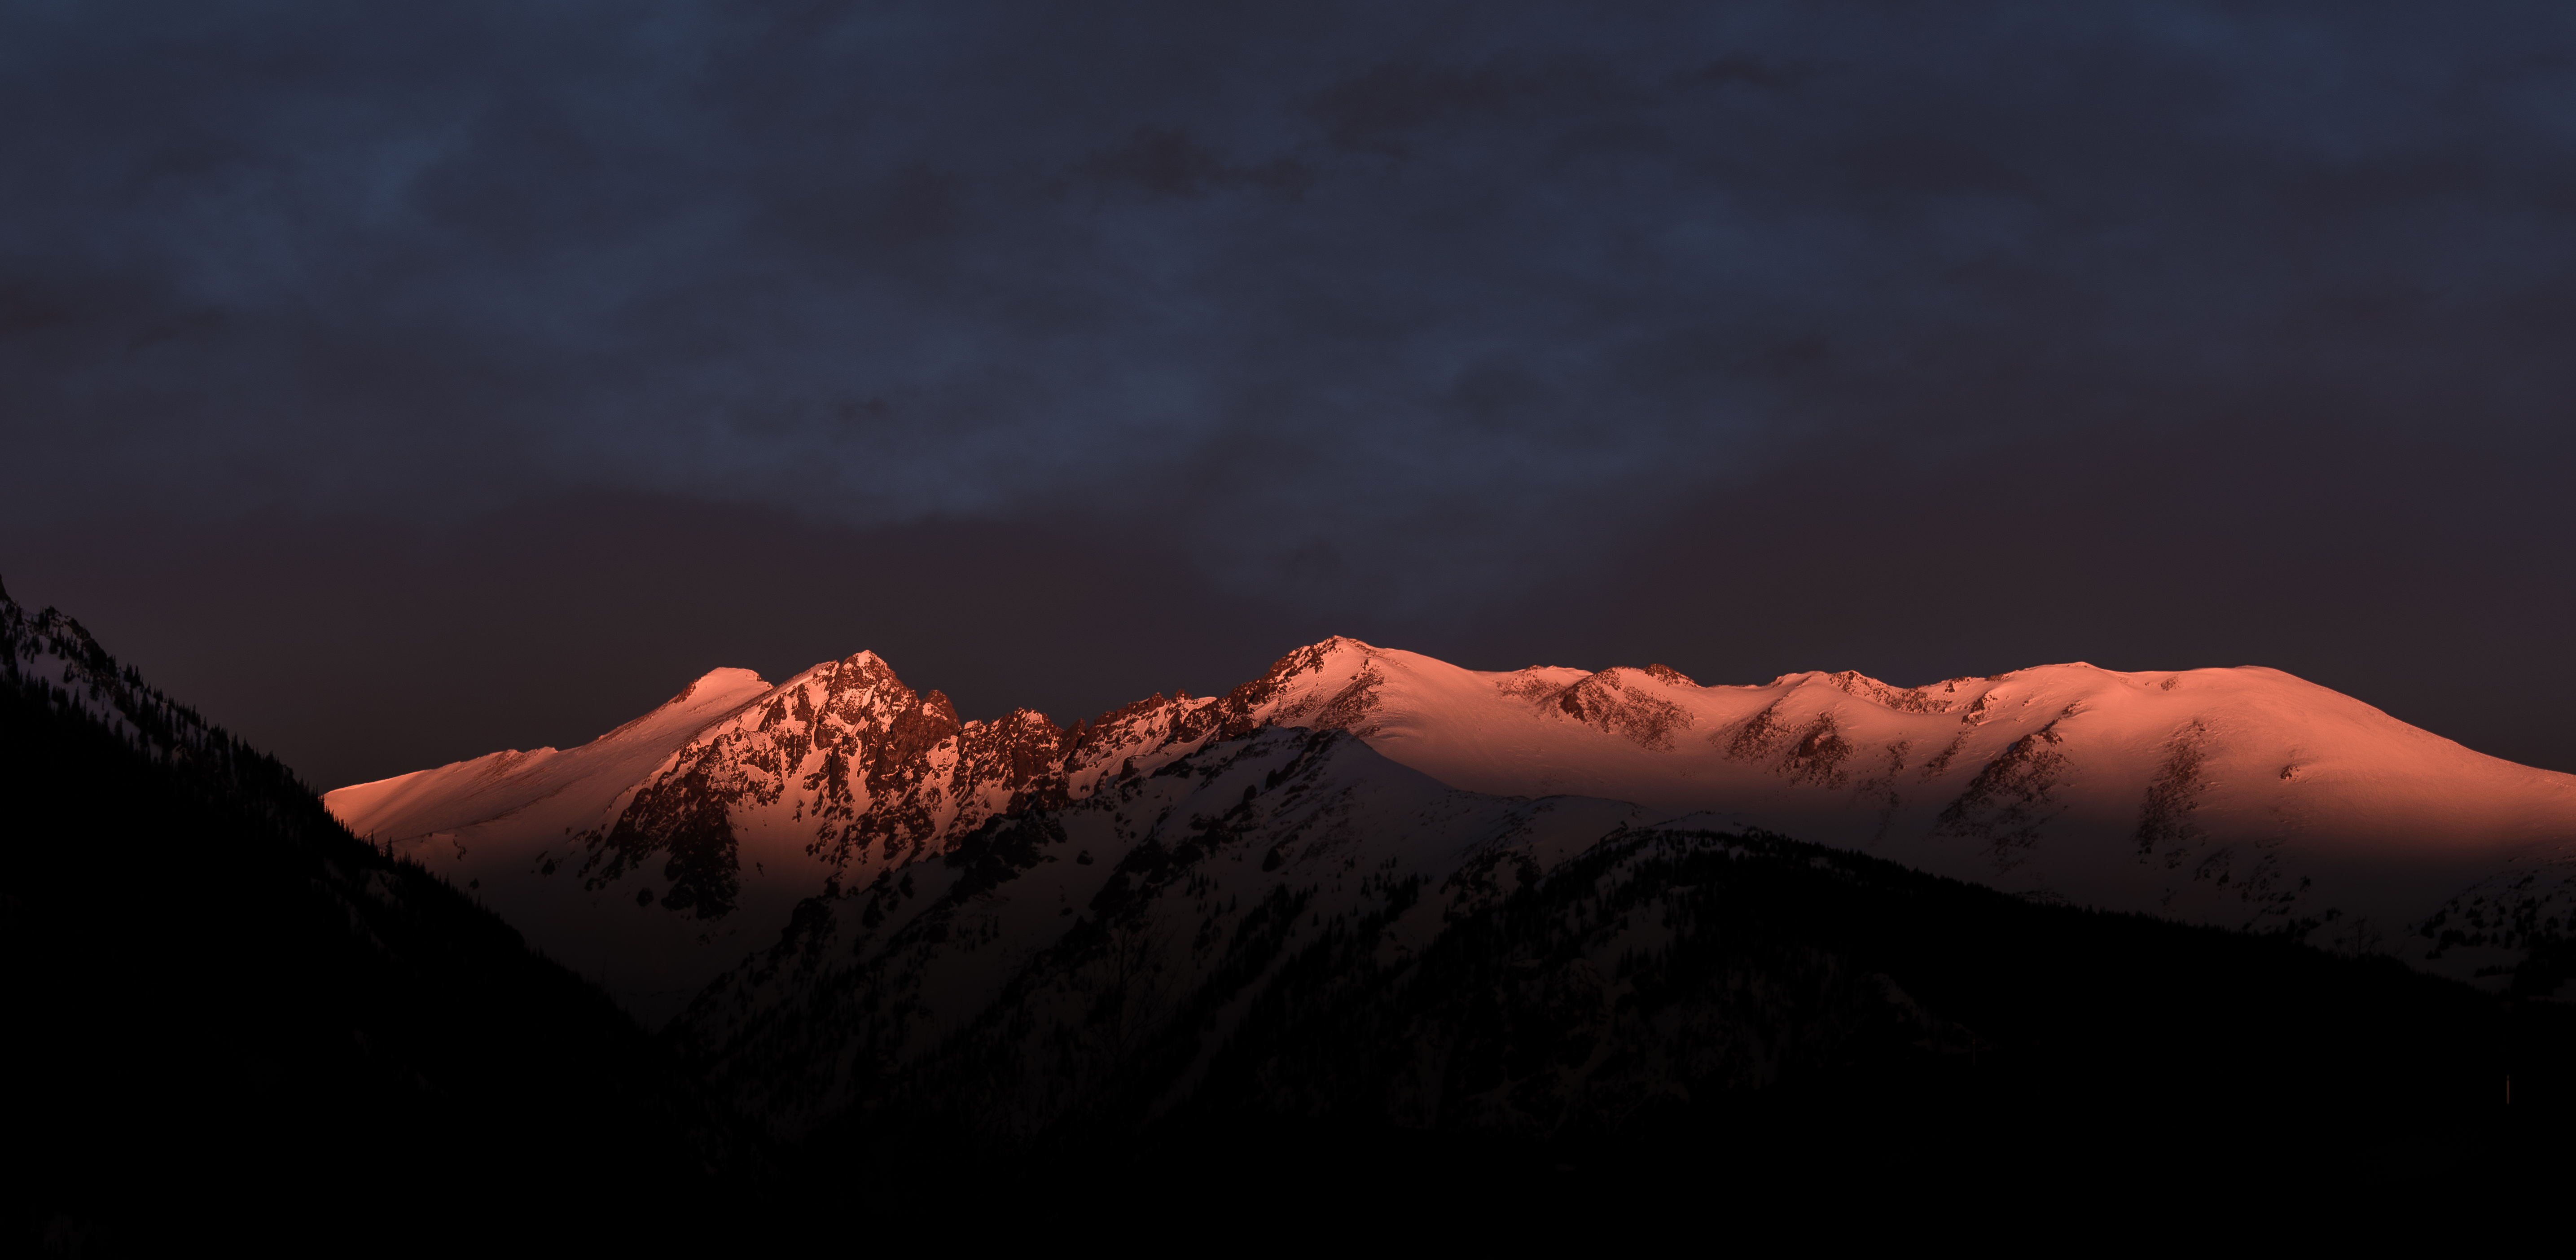
mountain, cloud, sky, sunrise, night, dawn, atmosphere, dusk, darkness, screenshot, atmospheric phenomenon, atmosphere of earth, mountainous landforms, geological phenomenon